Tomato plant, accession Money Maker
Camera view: bottom (45 deg); turntable rotation: 300 degrees
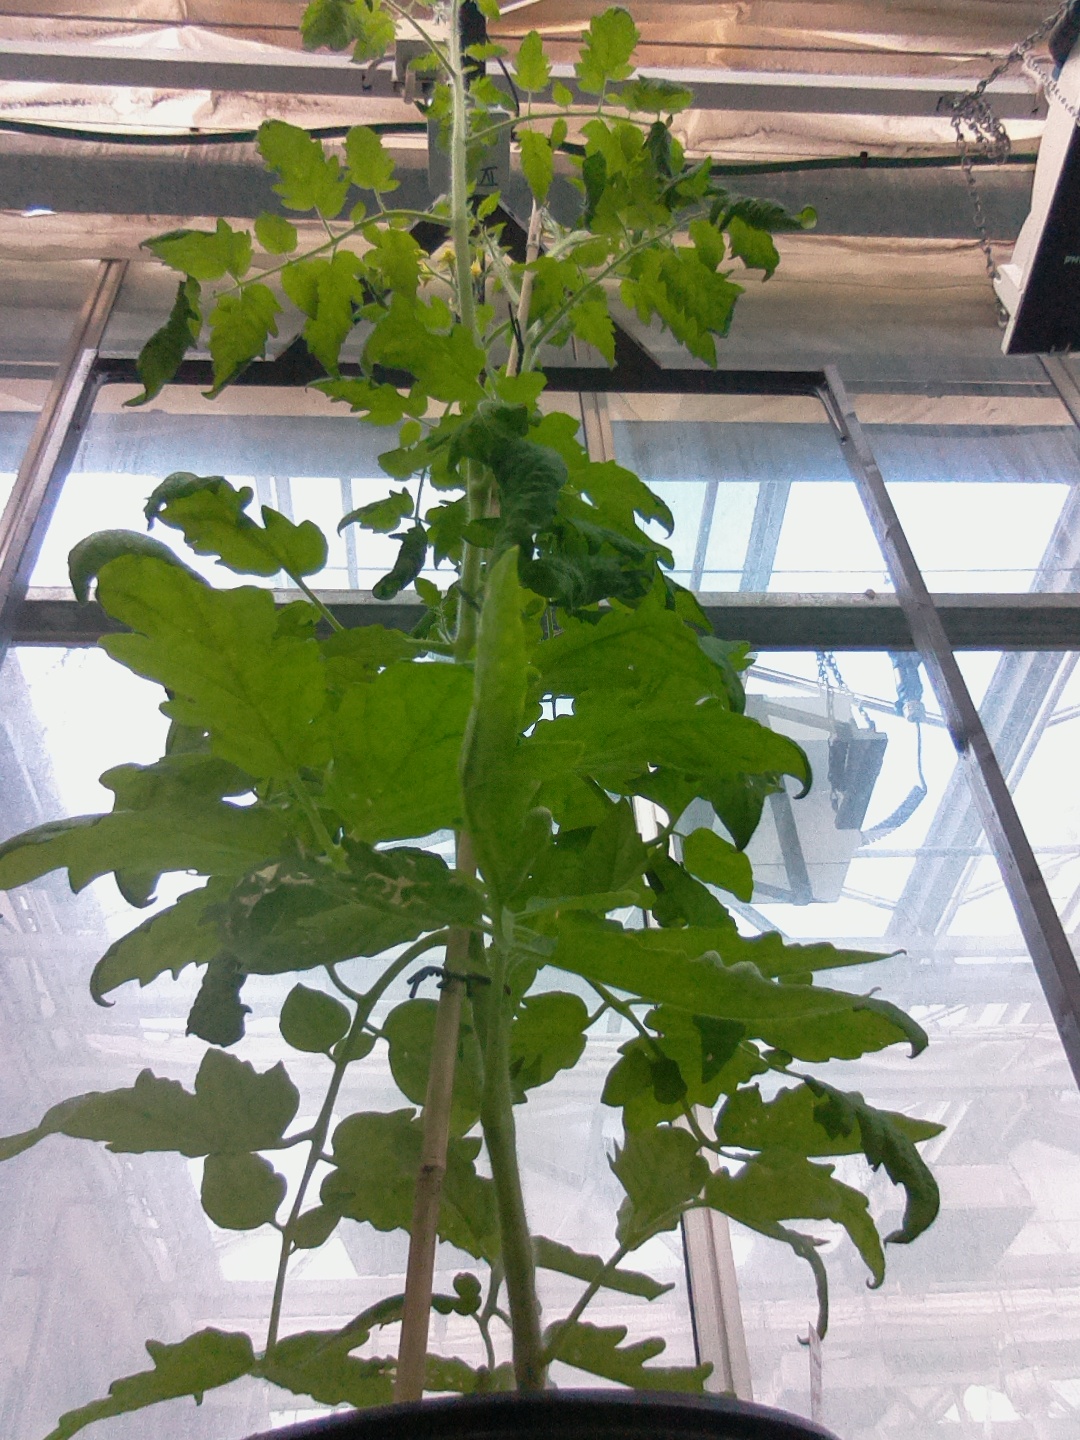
BBCH growth stage 61: 10%-20% of flowers open